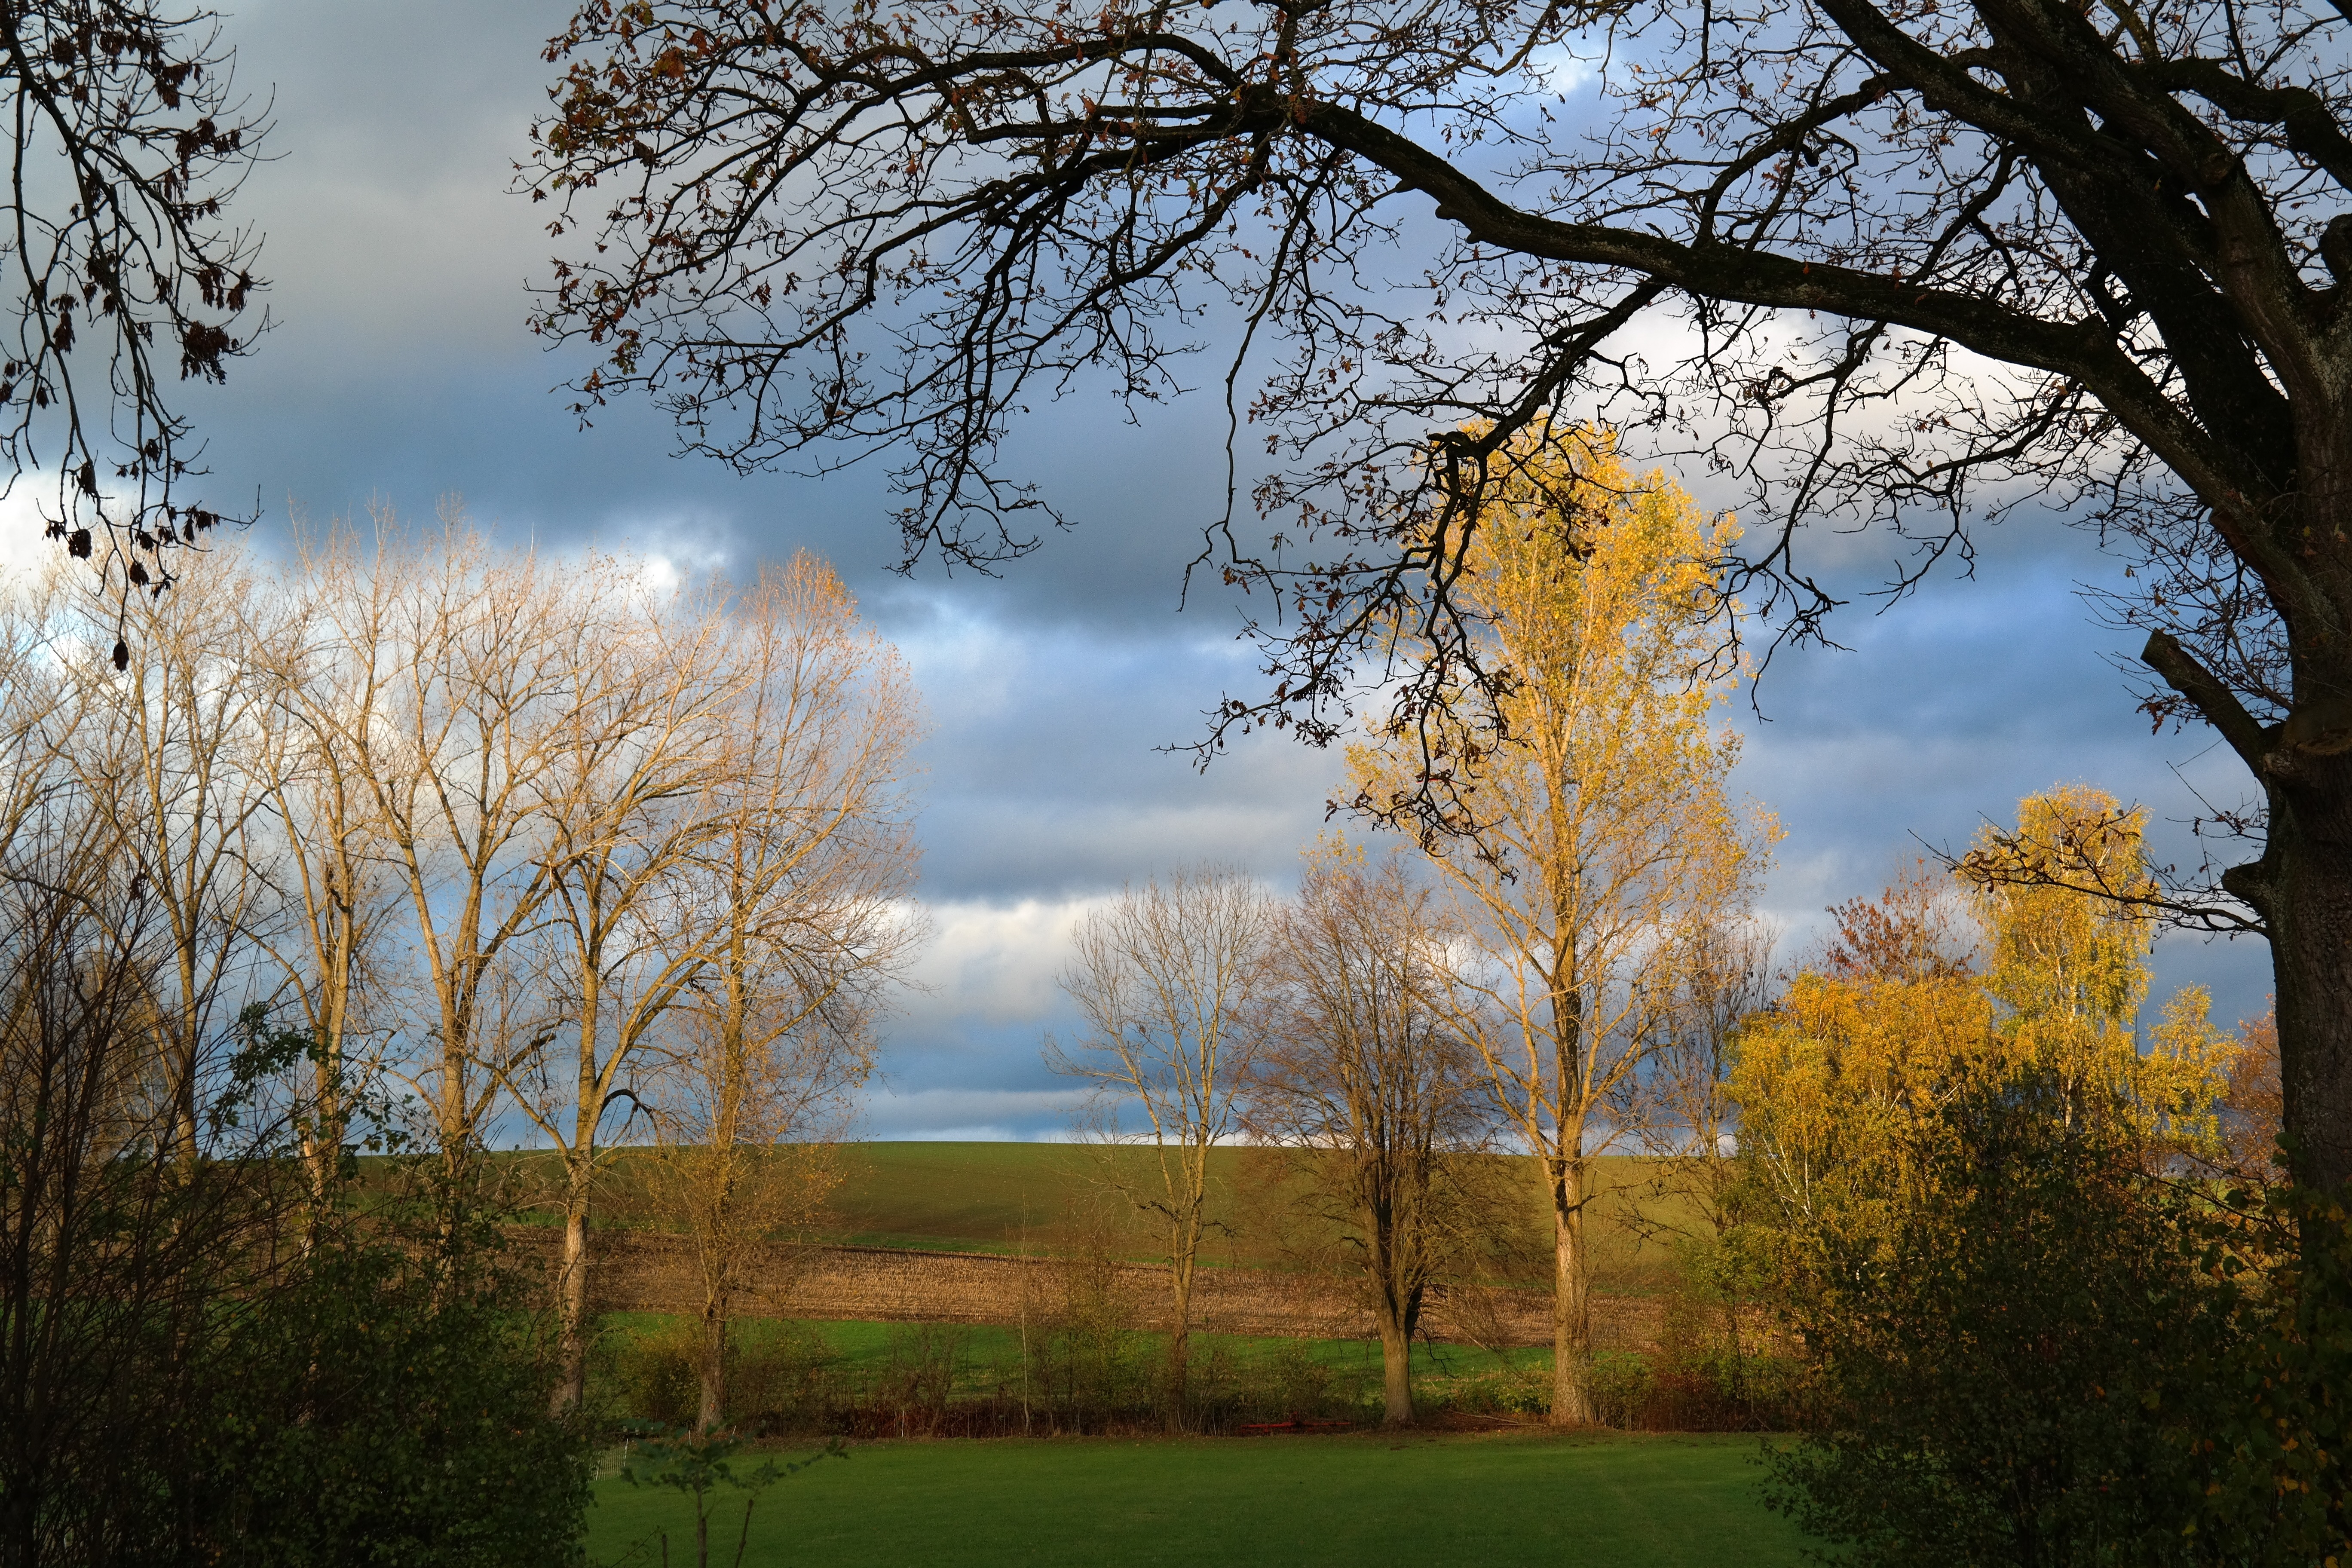
landscape, tree, nature, forest, grass, branch, light, cloud, plant, sky, meadow, sunlight, morning, leaf, flower, dark, reflection, autumn, shadow, season, trees, autumn mood, emerge, coloring, hell, woodland, habitat, idyll, sky blue, rural area, autumn light, intensive, natural environment, atmospheric phenomenon, woody plant, intense colours